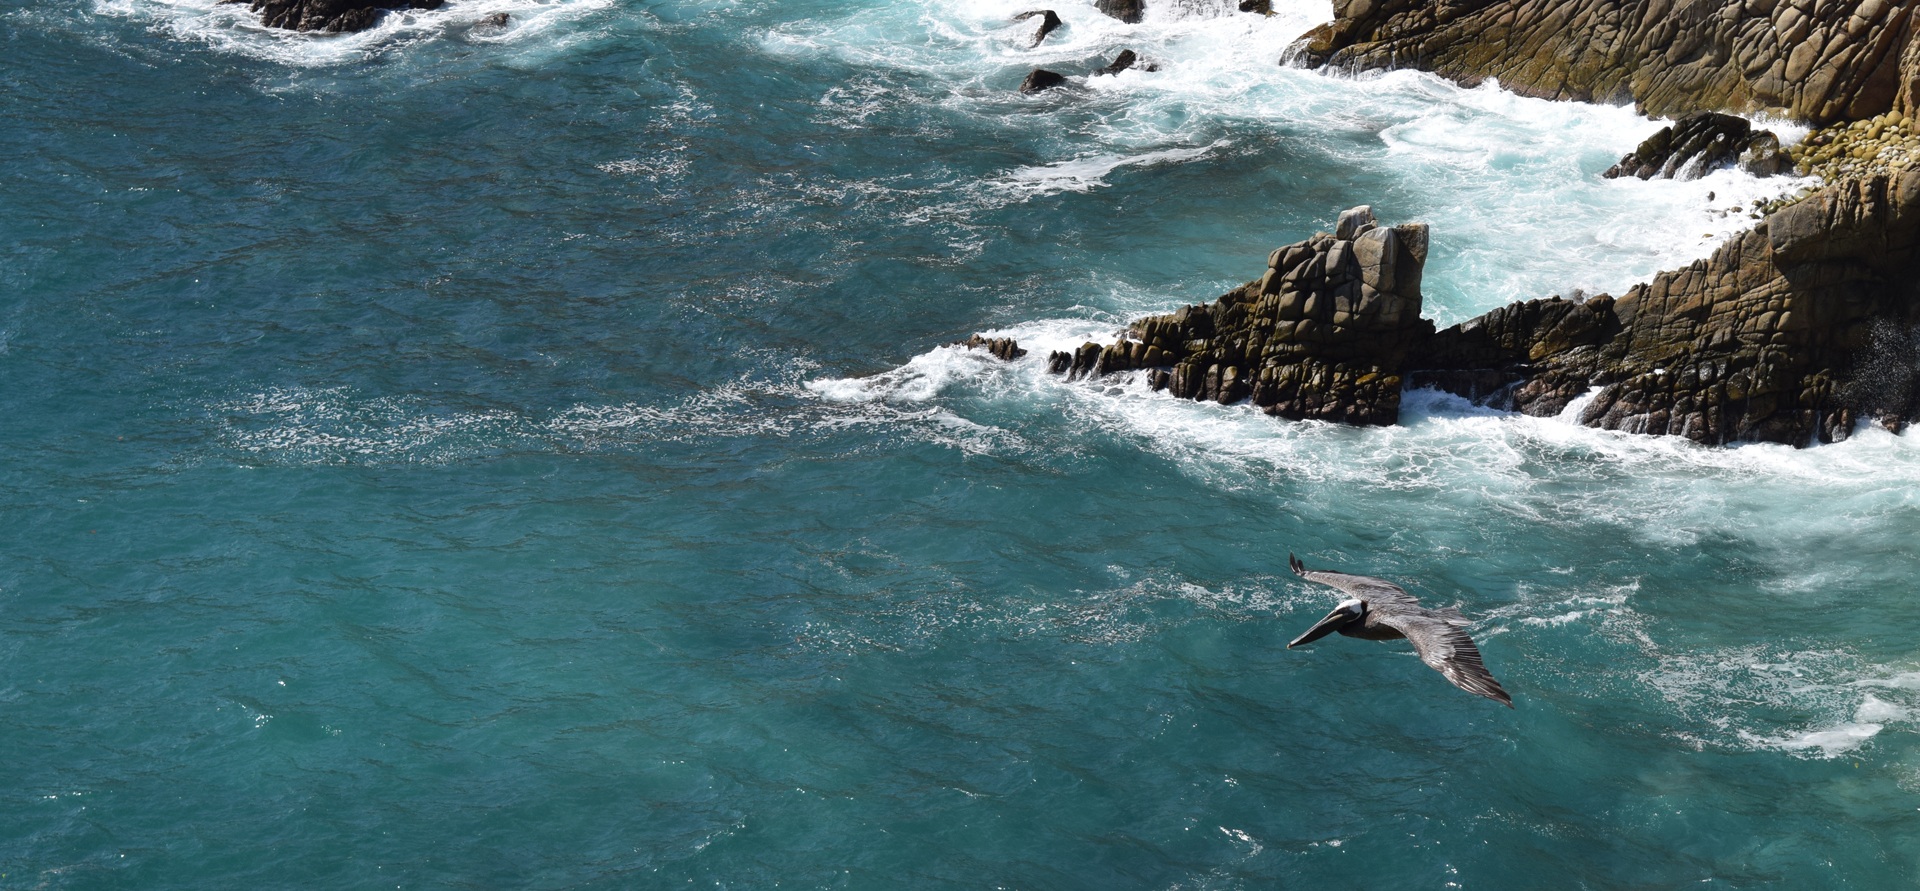
sea, coast, water, ocean, bird, wave, flying, underwater, rapid, fish, terrain, cliffs, pacific, cape, acapulco, wind wave, marine biology